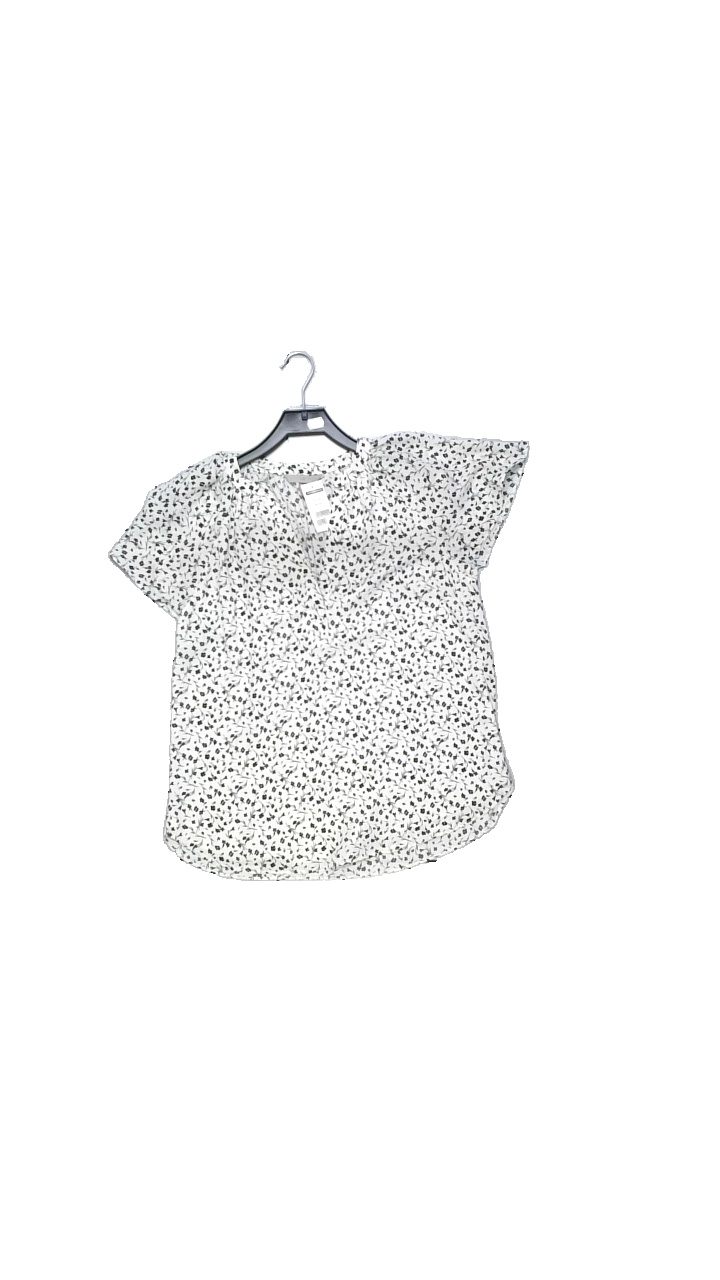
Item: Blouse (Ladies)
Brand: H&m
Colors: Black, White
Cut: Regular, V-collar
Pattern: Floral print
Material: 100% polyester
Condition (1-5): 4
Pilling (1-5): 5
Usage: Reuse
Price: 50-100